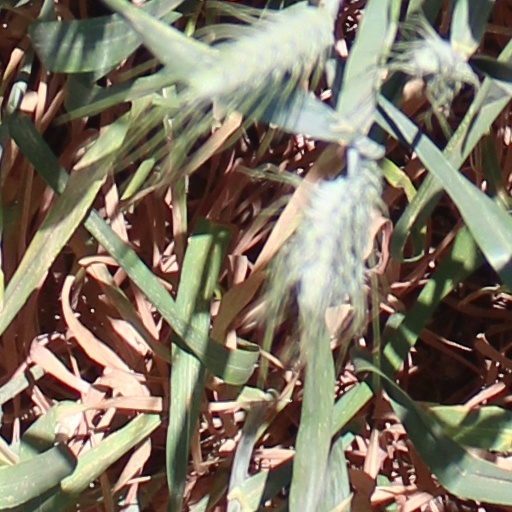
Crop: wheat